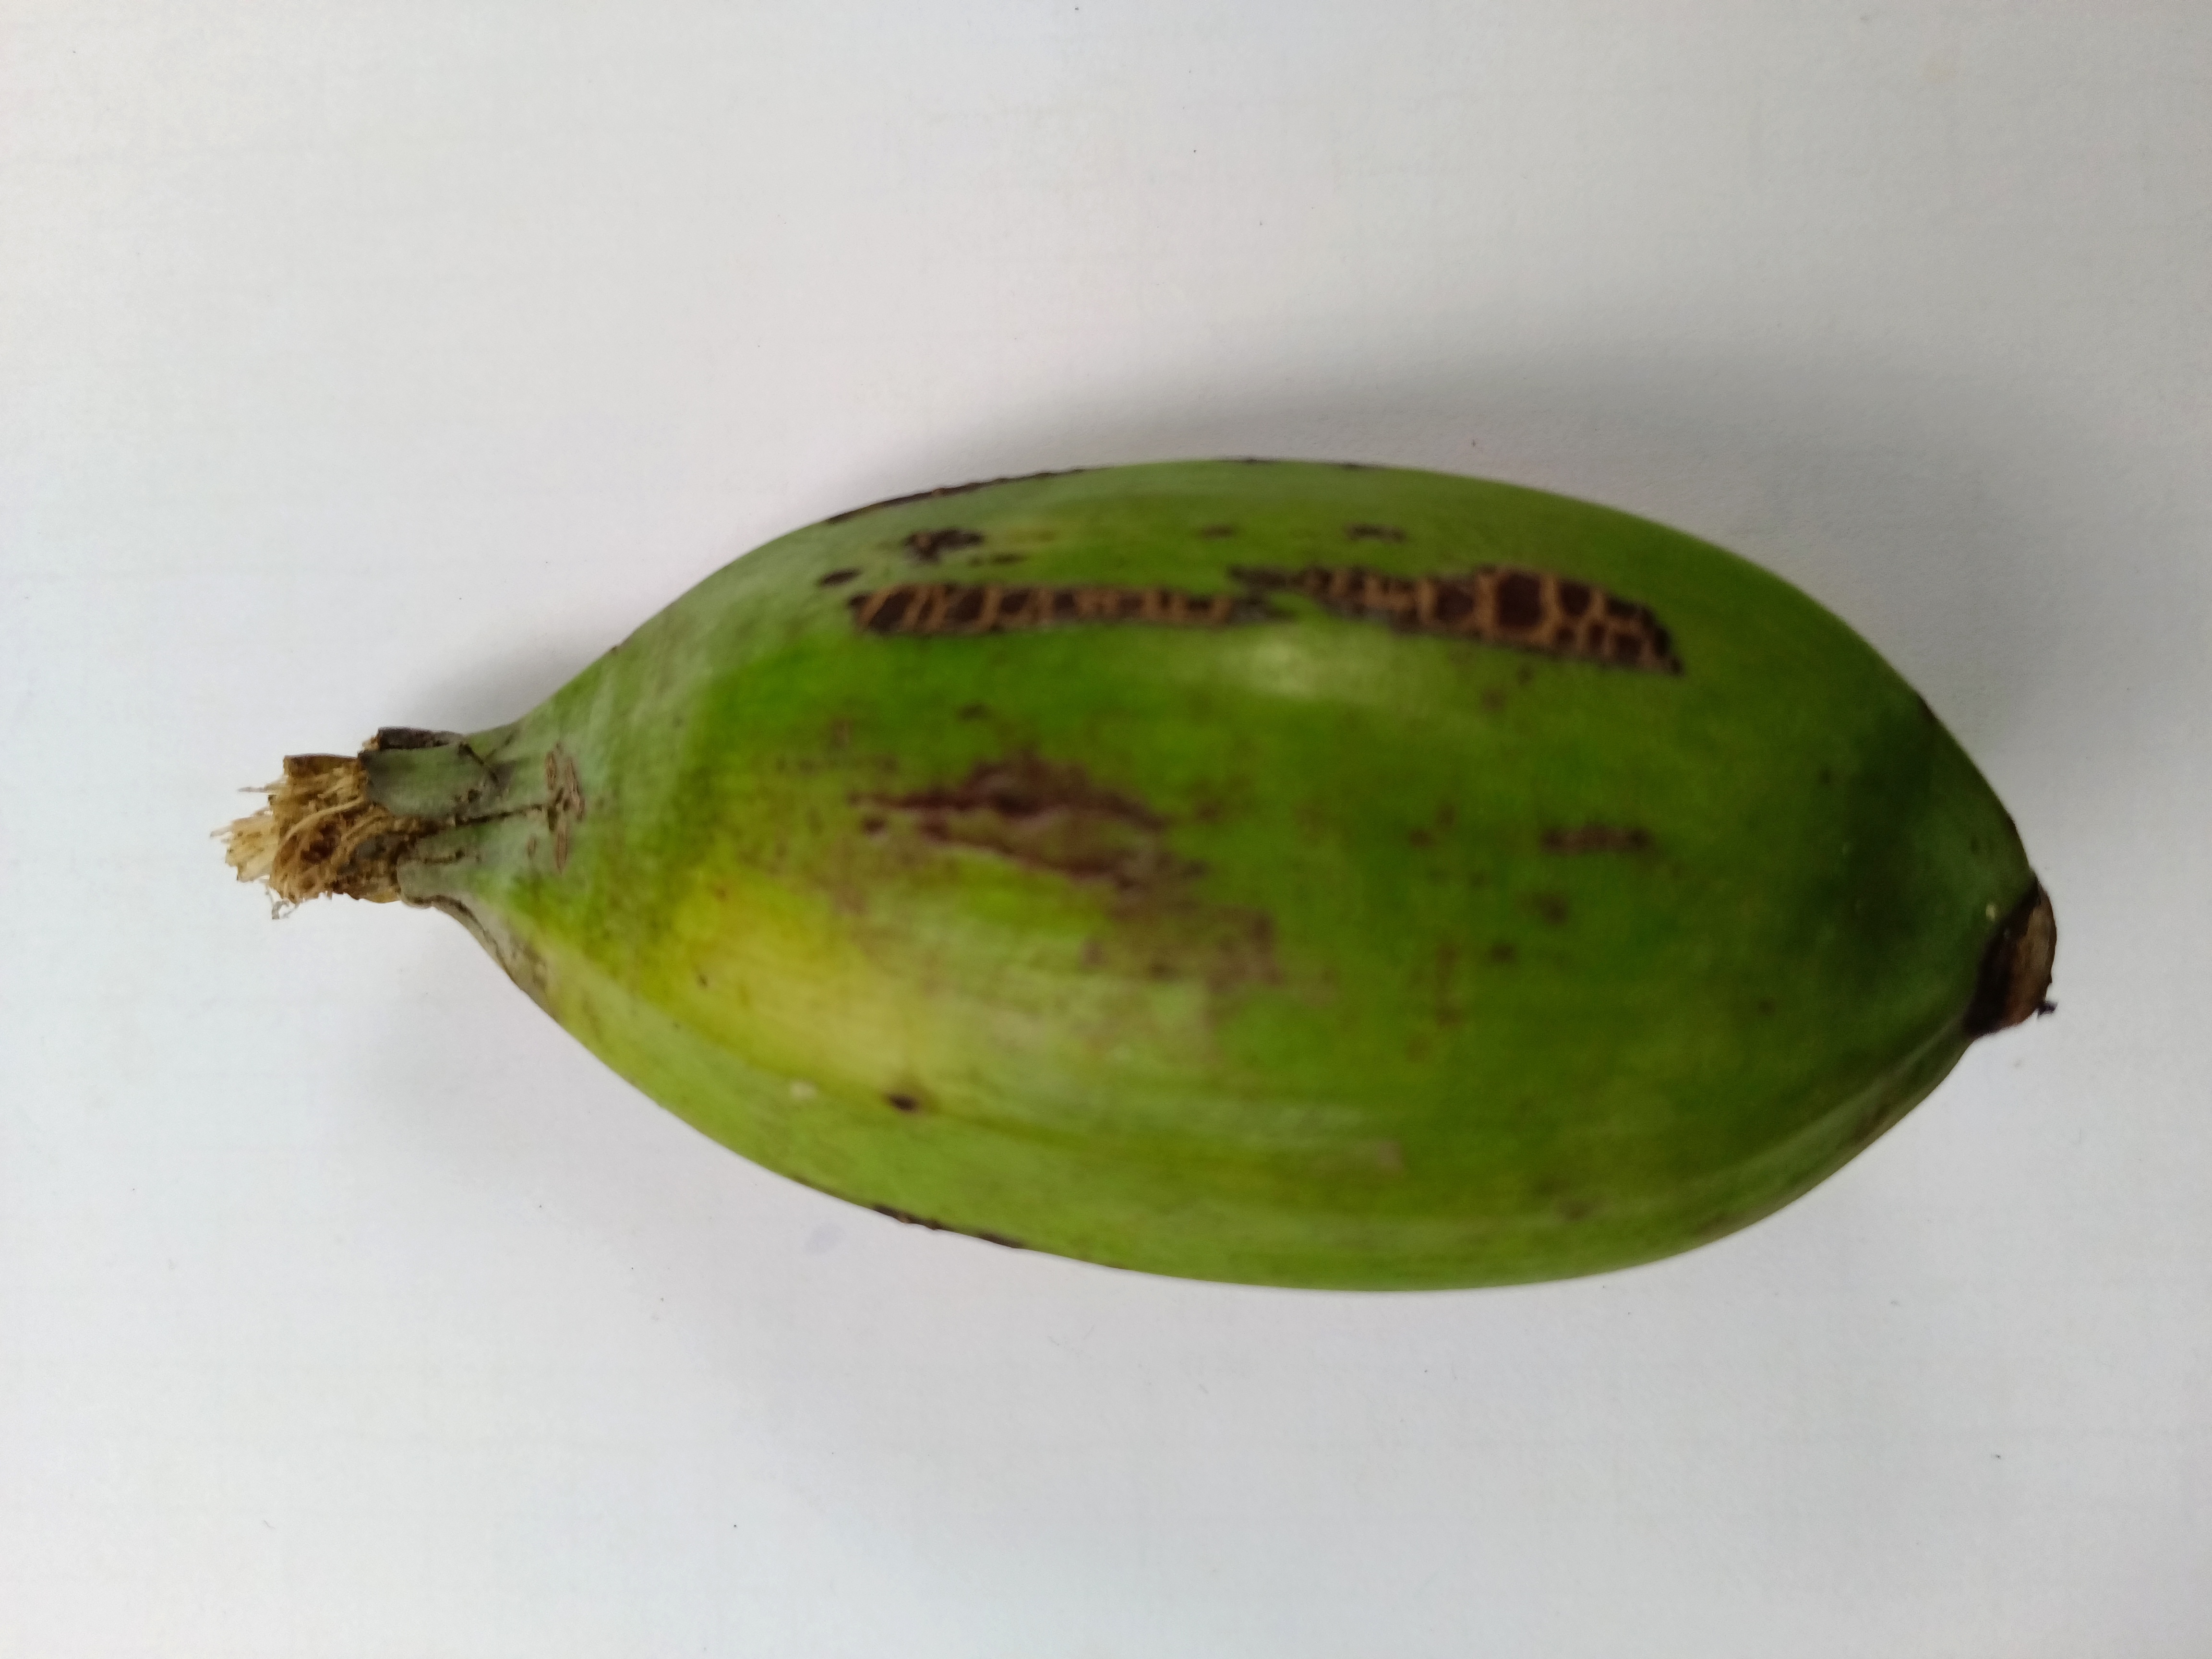
Banana variety: Bichi